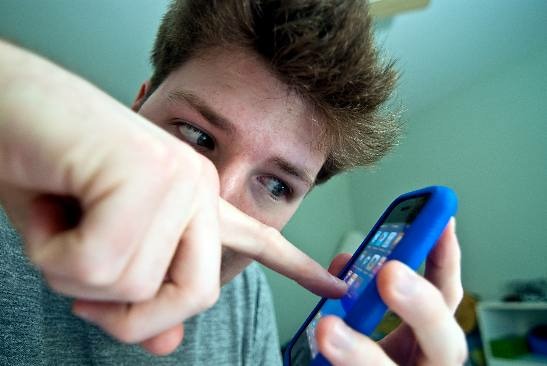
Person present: Yes